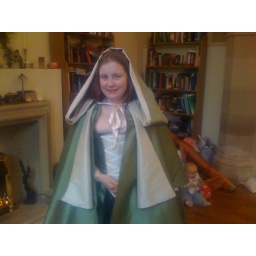
Sarah in green dress and cloak